Charles Petter

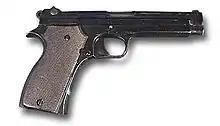
French Model 1935A pistol

The Petter–Browning system (alternately the Browning–Petter or Browning–Petter–SIG system) of breechblocks is named after John Browning and Petter. Petter designed the French Model 1935A pistol, which had some of the same design elements as Browning's M1911 pistol, such as the grooved slide and barrel which interlocked and recoiled together until a pivoting link lowered the barrel, thus unlocking the assembly and further rearward movement of the barrel and slide together, which after reaching the point of greatest movement would be returned to battery. Along the way, the slide would strip a cartridge from the magazine and push it into the chamber just prior to the under barrel link forcing the barrel up into engagement with the slide, locking the action. Petter eliminated the barrel bushing and used a full length spring guide which had the effect of removing some of the inaccuracy from the M1911 design and increased functional reliability.